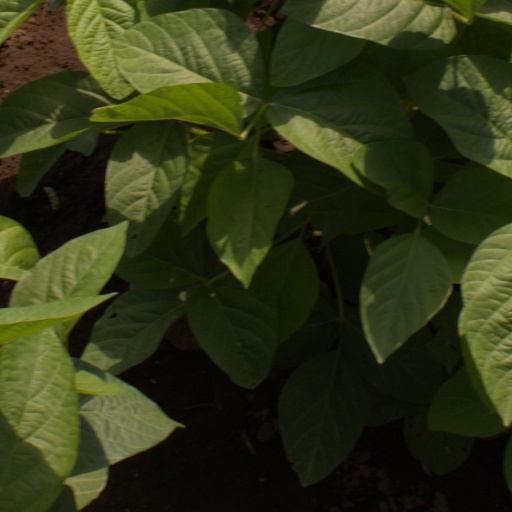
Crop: soybean